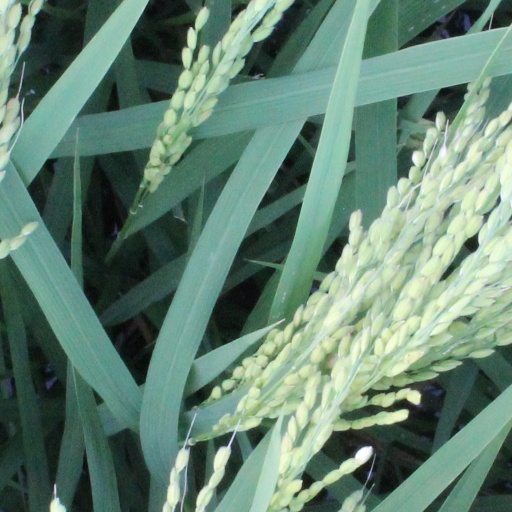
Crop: rice